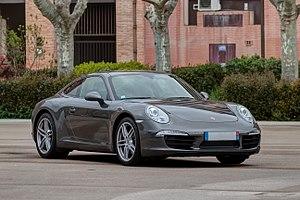
Porsche 911 Carrera (2011) à la Toulousaine de l'automibile.